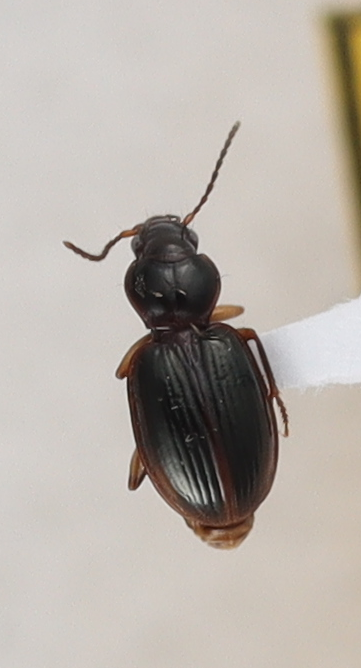
Scientific name: Mecyclothorax konanus
Plot: 6
Trap: S
Collected: 20240911